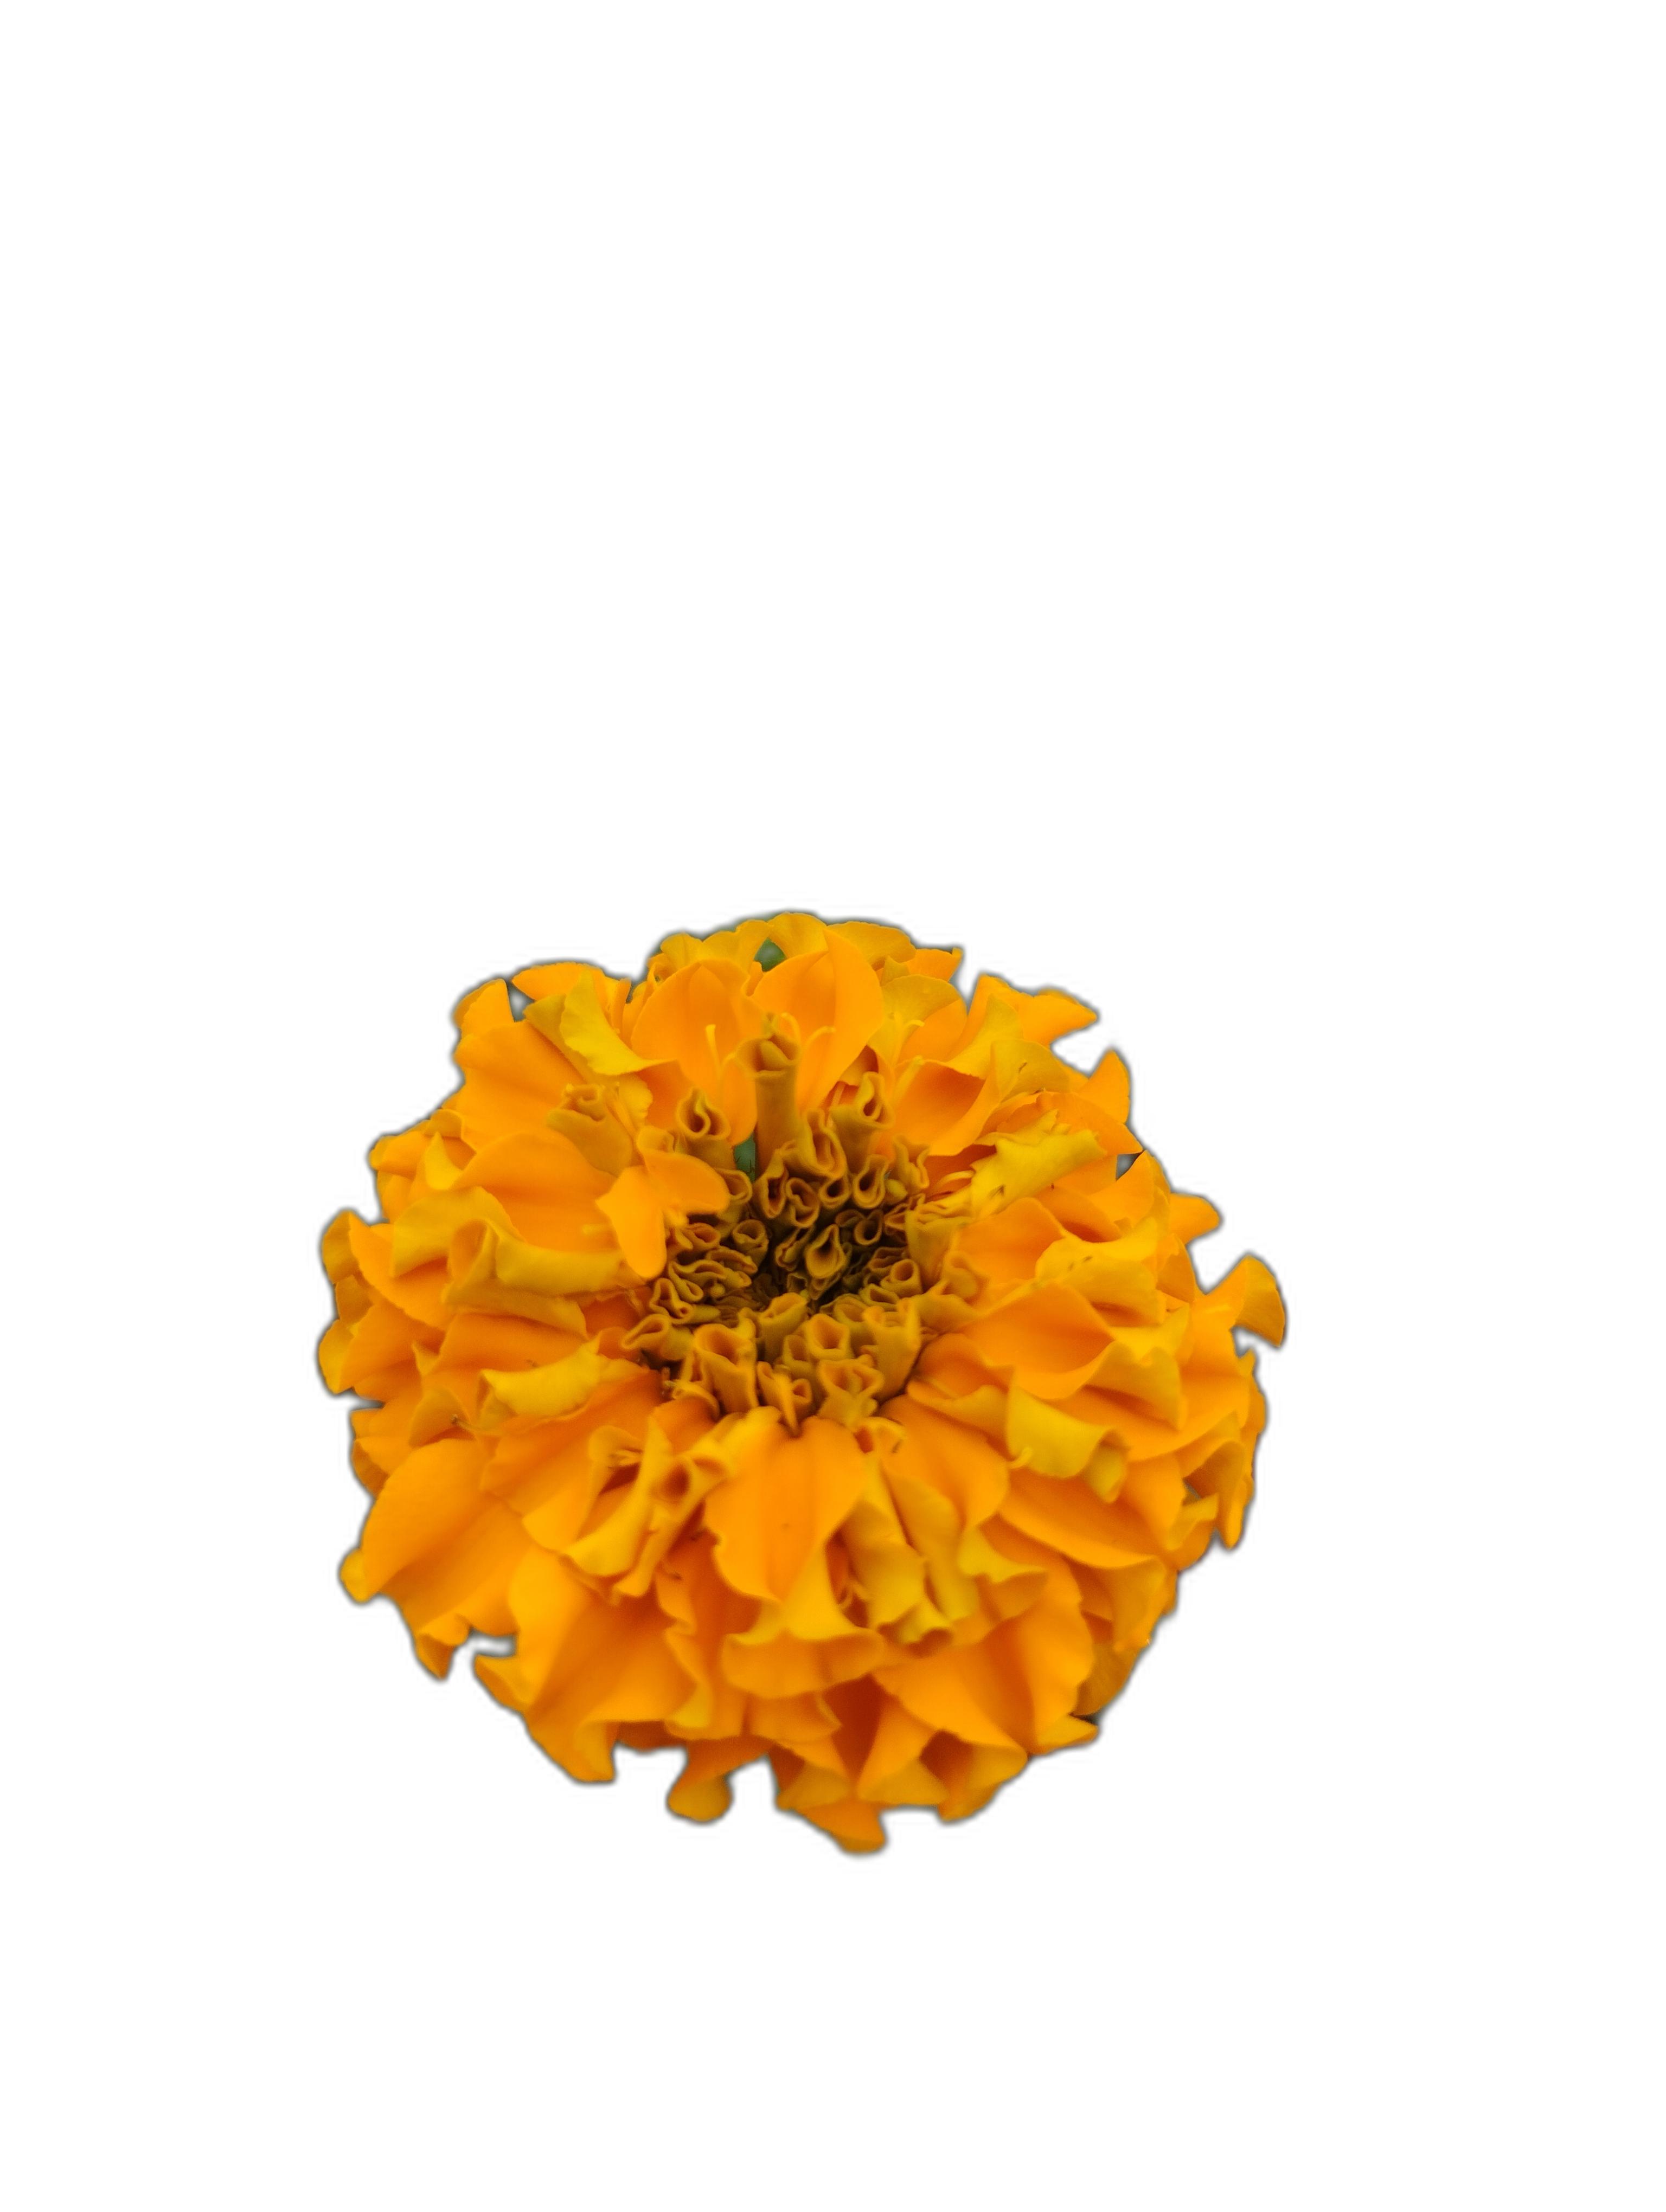
Label: Marigold